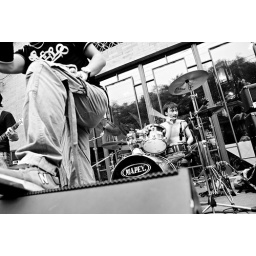
Concert of a Beijing rock band Honey Gun in Nanluoguxiang street located close to the Drum Tower.